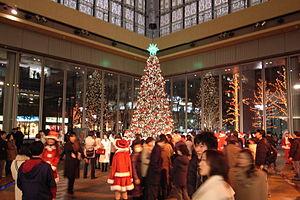
Noël au Japon est une tradition moderne en plein développement, mais plus que la naissance du Christ, c'est surtout le mythe de Santa Claus qui est mis en avant. Les Japonais profitent principalement de cette occasion pour se réunir entre amis. Les chrétiens étant peu nombreux au Japon, les célébrations de Noël ne revêtent que rarement de véritables aspects religieux.